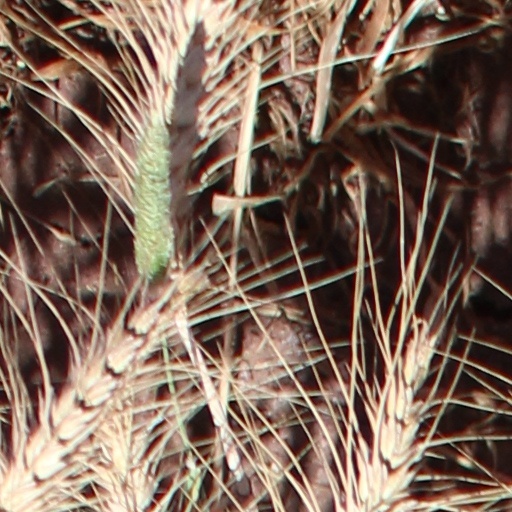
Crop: wheat